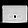
Label: Bag